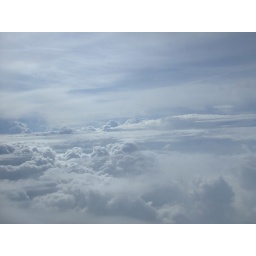
These clouds were so beautiful. Taken out of an airplane somewhere over the USA.